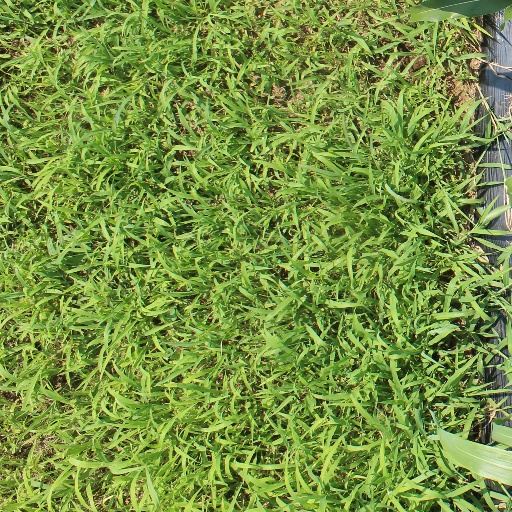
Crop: sorghum